Union City Public Library

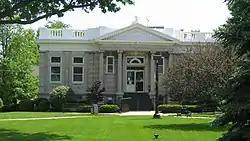
Union City Public Library, May 2010

Union City Public Library is a historic Carnegie library building located at Union City, Randolph County, Indiana. A grant request application was sent to Andrew Carnegie in the Fall of 1903, announcement for the approval of the grant was received in Union City in early December 1903, construction bids were taken in early 1904, ground was broken and foundation construction was started in early June 1904, and the building was completed and the library's collection installed in May, 1905, in time for a public grand opening and celebration held on June 8, 1905. The structure, of which the final design was approved by Carnegie, is a Classical Revival style Indiana limestone building with an upper main floor, and a former basement storage area which has been converted over for a youth services library and programing. Its design features a wooden pediment supported by four Corinthian order limestone columns and a wood balustrade. Its construction was funded by a $10,000 grant from the Carnegie Foundation.